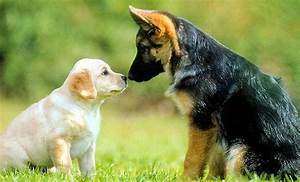
Label: cane